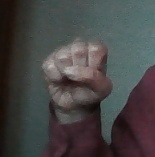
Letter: saad